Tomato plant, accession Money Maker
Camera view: vertical (180 deg); turntable rotation: 0 degrees
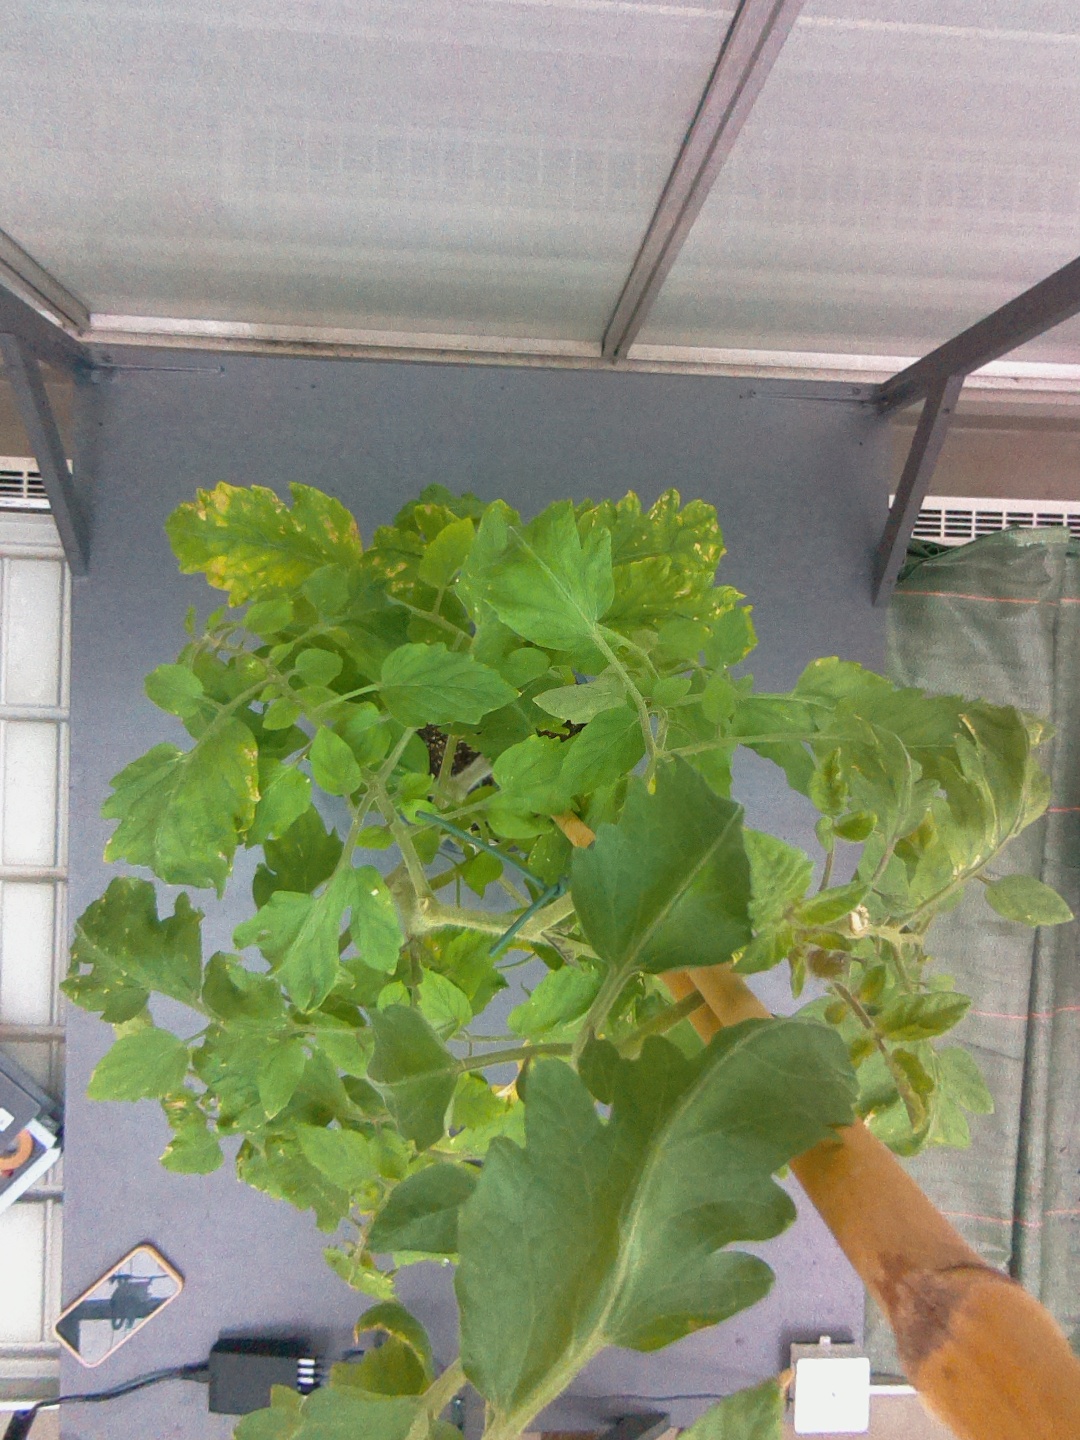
BBCH growth stage 52: 2 inflorescences visible